Led Zeppelin Played Here

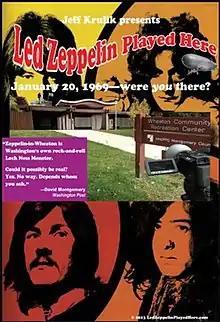
"Led Zeppelin Played Here" movie poster

Led Zeppelin Played Here is a 2014 documentary film directed by Jeff Krulik. The film centers around the Wheaton Youth Center, in Silver Spring, Maryland, where on January 20, 1969, Led Zeppelin supposedly performed on its first US tour. There are no known recordings, photographs, or any other physical evidence that the concert took place.